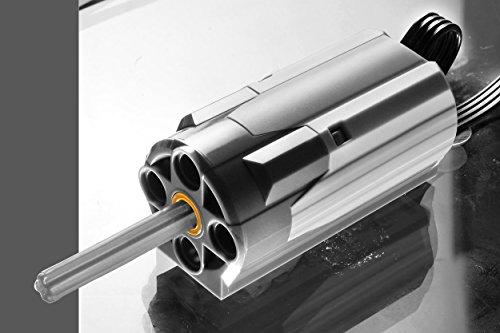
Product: LEGO Technic Power Functions Motor Set 8293 (10 Pieces)
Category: Toys & Games | Building Toys | Building Sets
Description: Power up LEGO Technic creations with this Power Functions Motor Set.
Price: $28.82
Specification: ProductDimensions:10.3x5.5x1.9inches|ItemWeight:6.4ounces|ShippingWeight:6.4ounces(Viewshippingratesandpolicies)|DomesticShipping:ItemcanbeshippedwithinU.S.|InternationalShipping:Thisitemisnoteligibleforinternationalshipping.LearnMore|ASIN:B01E78WLCU|Itemmodelnumber:6176897|Manufacturerrecommendedage:9-16years|Batteries:6AAbatteriesrequired.